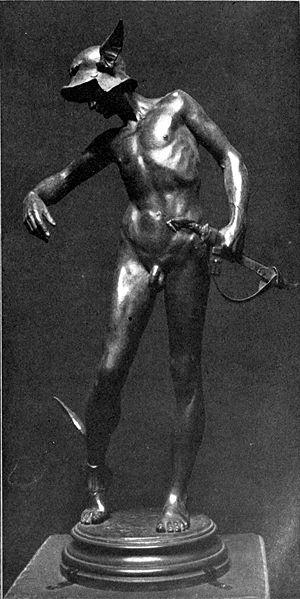
Alfred Gilbert, né Londres le 12 août 1854, et mort le 4 novembre 1934, est un sculpteur et orfèvre anglais.